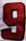
Number: 9